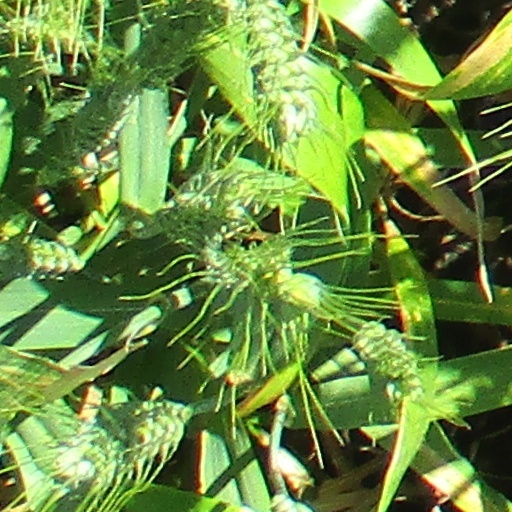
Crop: wheat